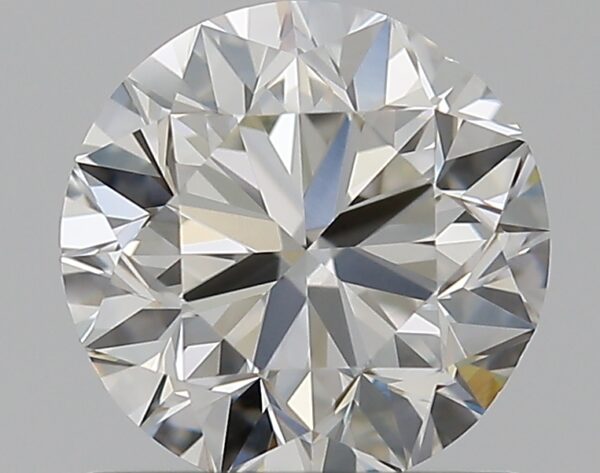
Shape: round
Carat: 0.9
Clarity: VS1
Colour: I
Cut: VG
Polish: EX
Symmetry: VG
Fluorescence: N
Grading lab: GIA
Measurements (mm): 5.97 x 6.04 x 3.86